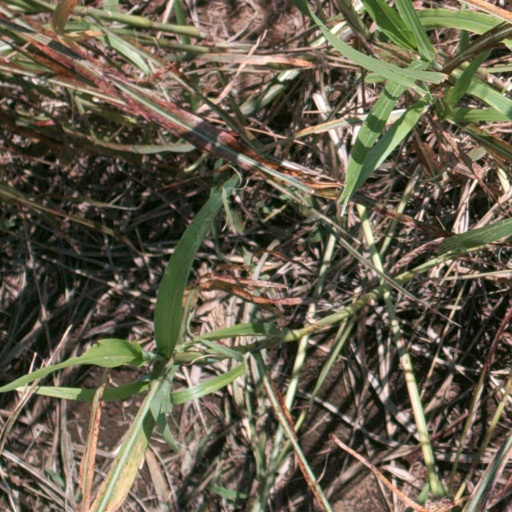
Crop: sorghum